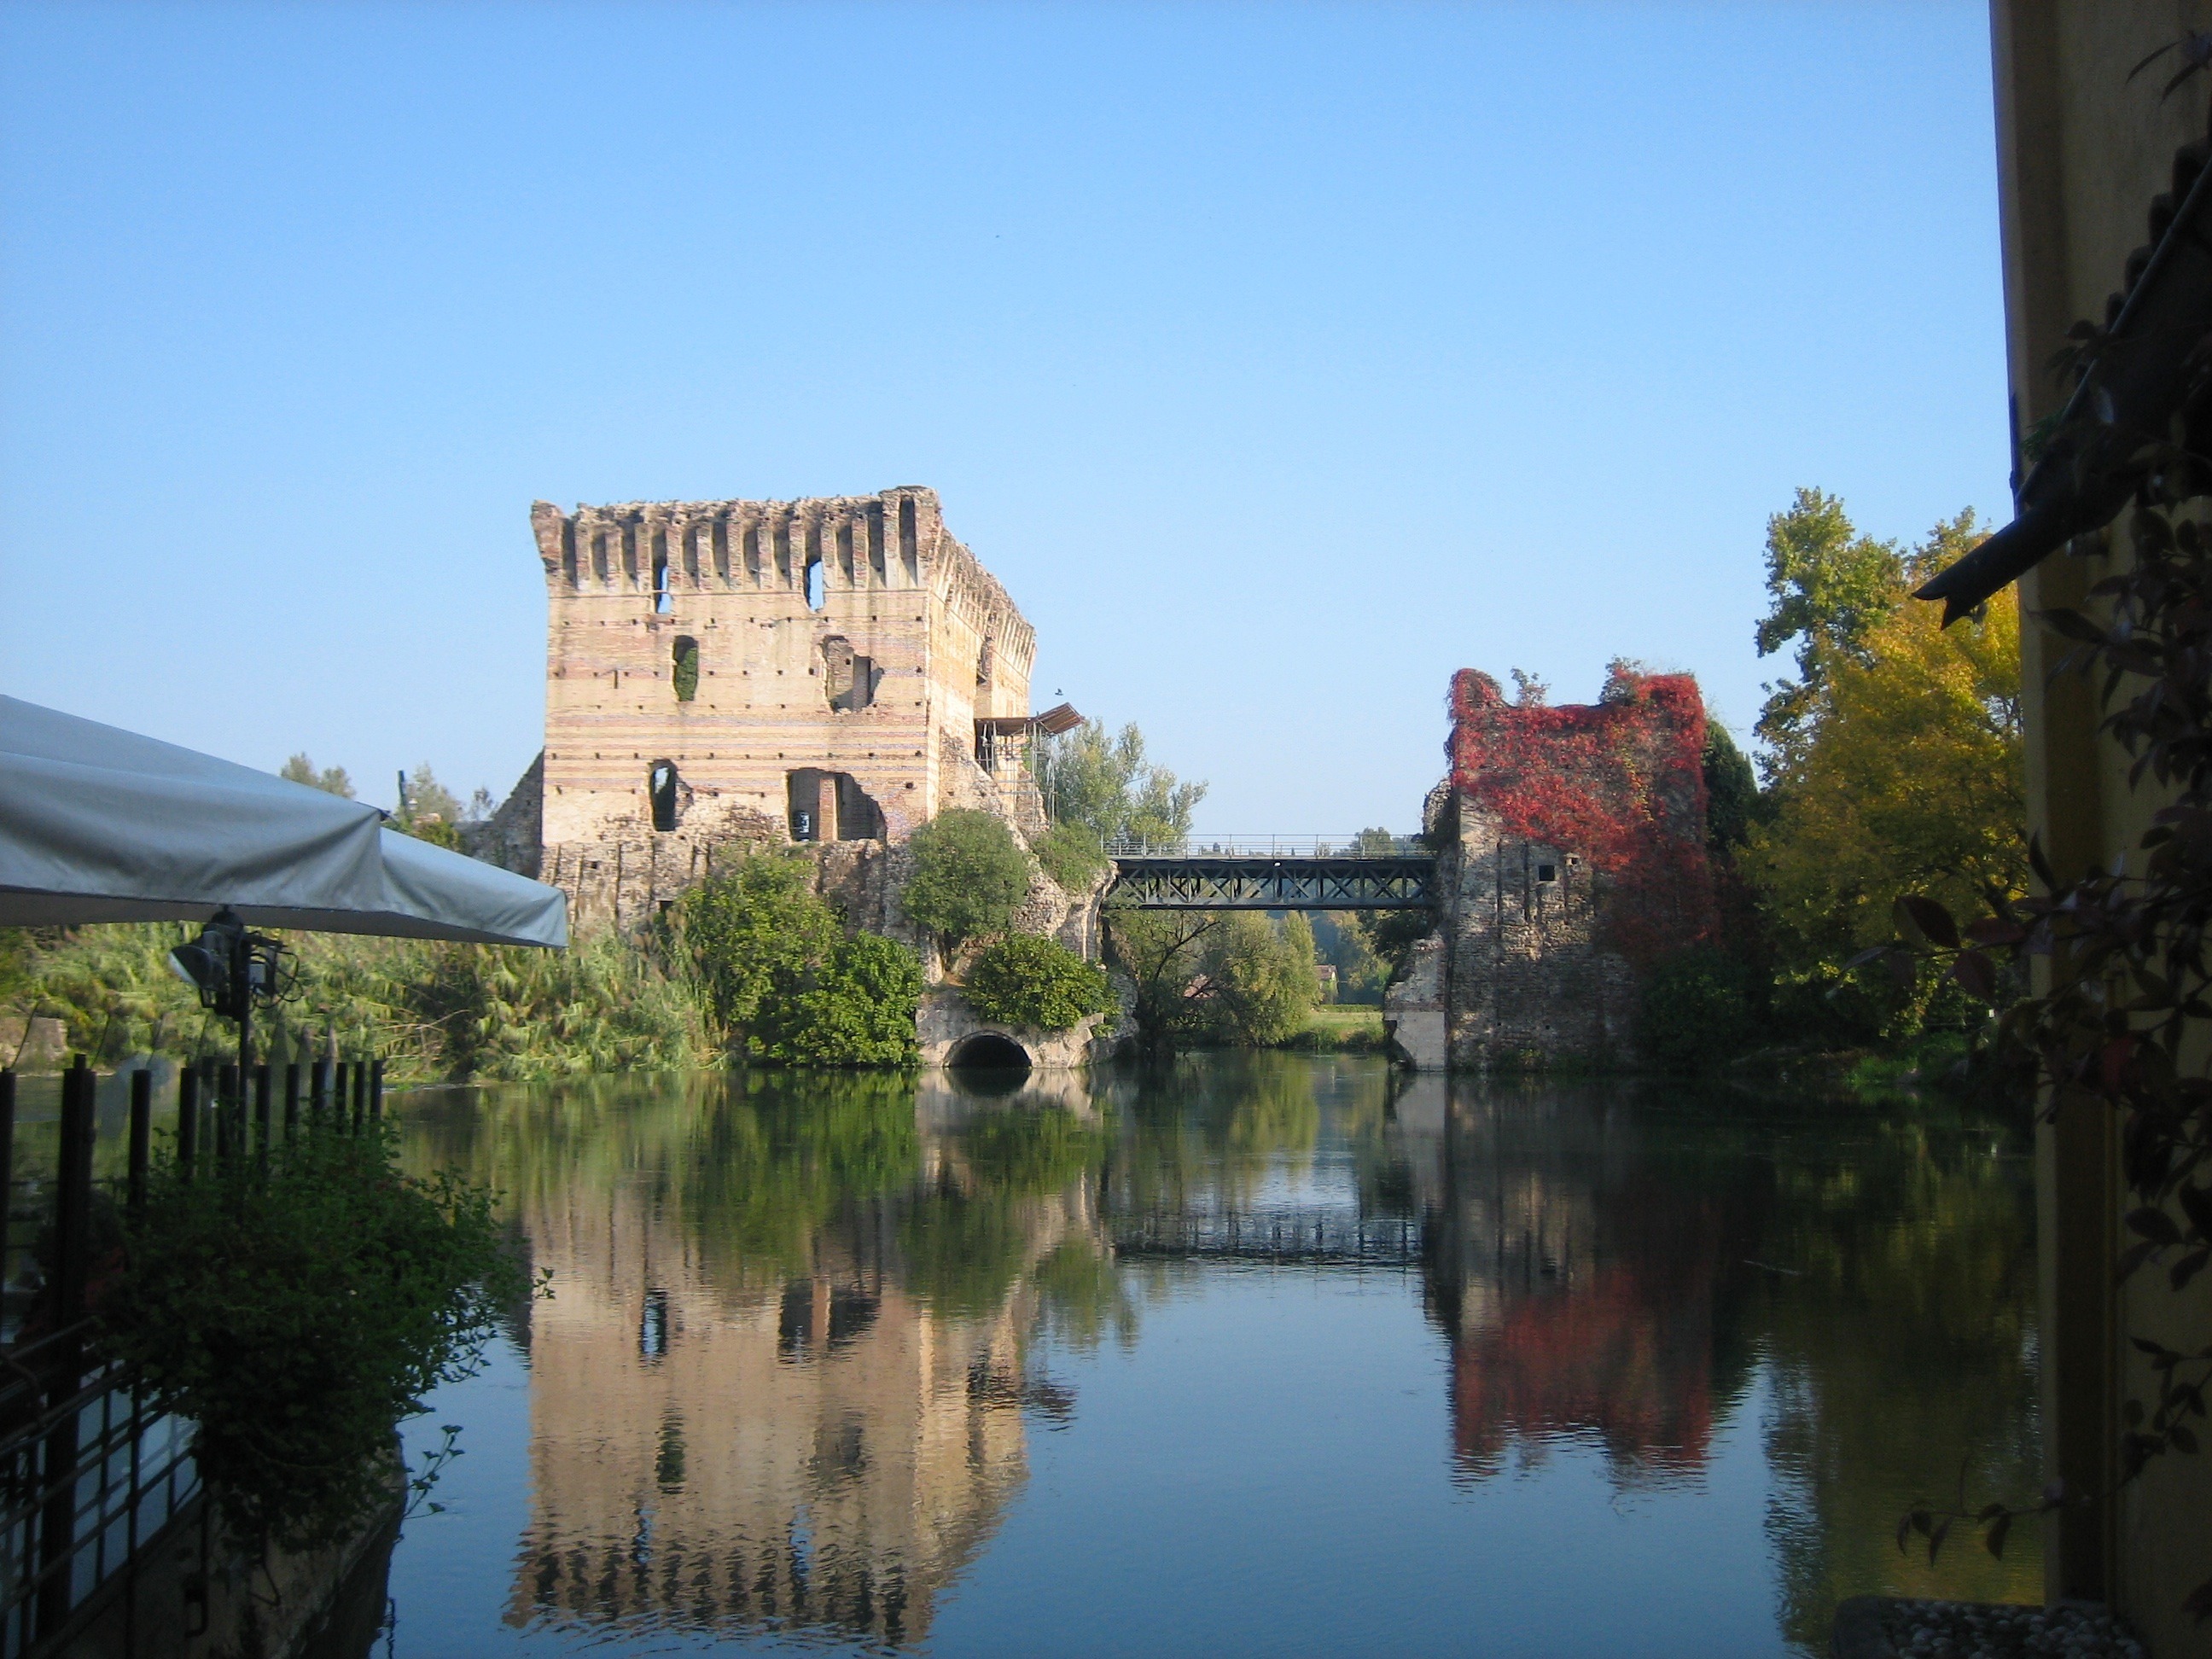
water, sky, bridge, countryside, building, chateau, palace, river, canal, country, summer, stream, spring, reflection, castle, landmark, tourism, waterway, plants, trees, clouds, reflections, switzerland, famous, estate, locarno, moat, destinations, water castle